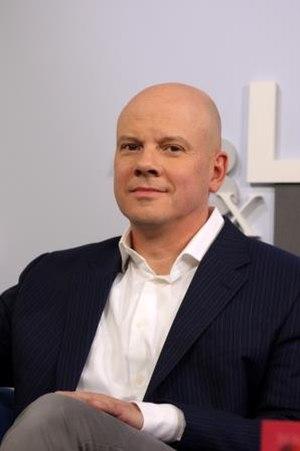
Oliver Hilmes, né en 1971 à Viersen en Allemagne, est un auteur, historien et essayiste allemand.